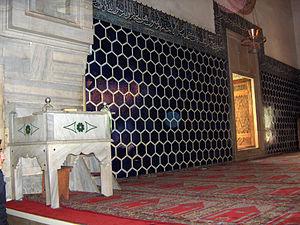
La mosquée Verte, est une mosquée située à Bursa en Turquie. Également connue comme la mosquée de Mehmed Iᵉʳ, elle fait partie du plus grand complexe situé sur le côté est de la province de Bursa.